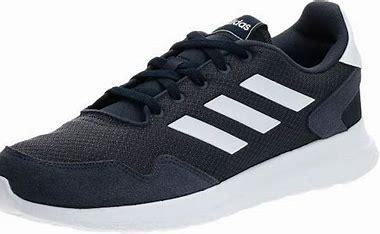
Brand: Adidas
Model: Archivo